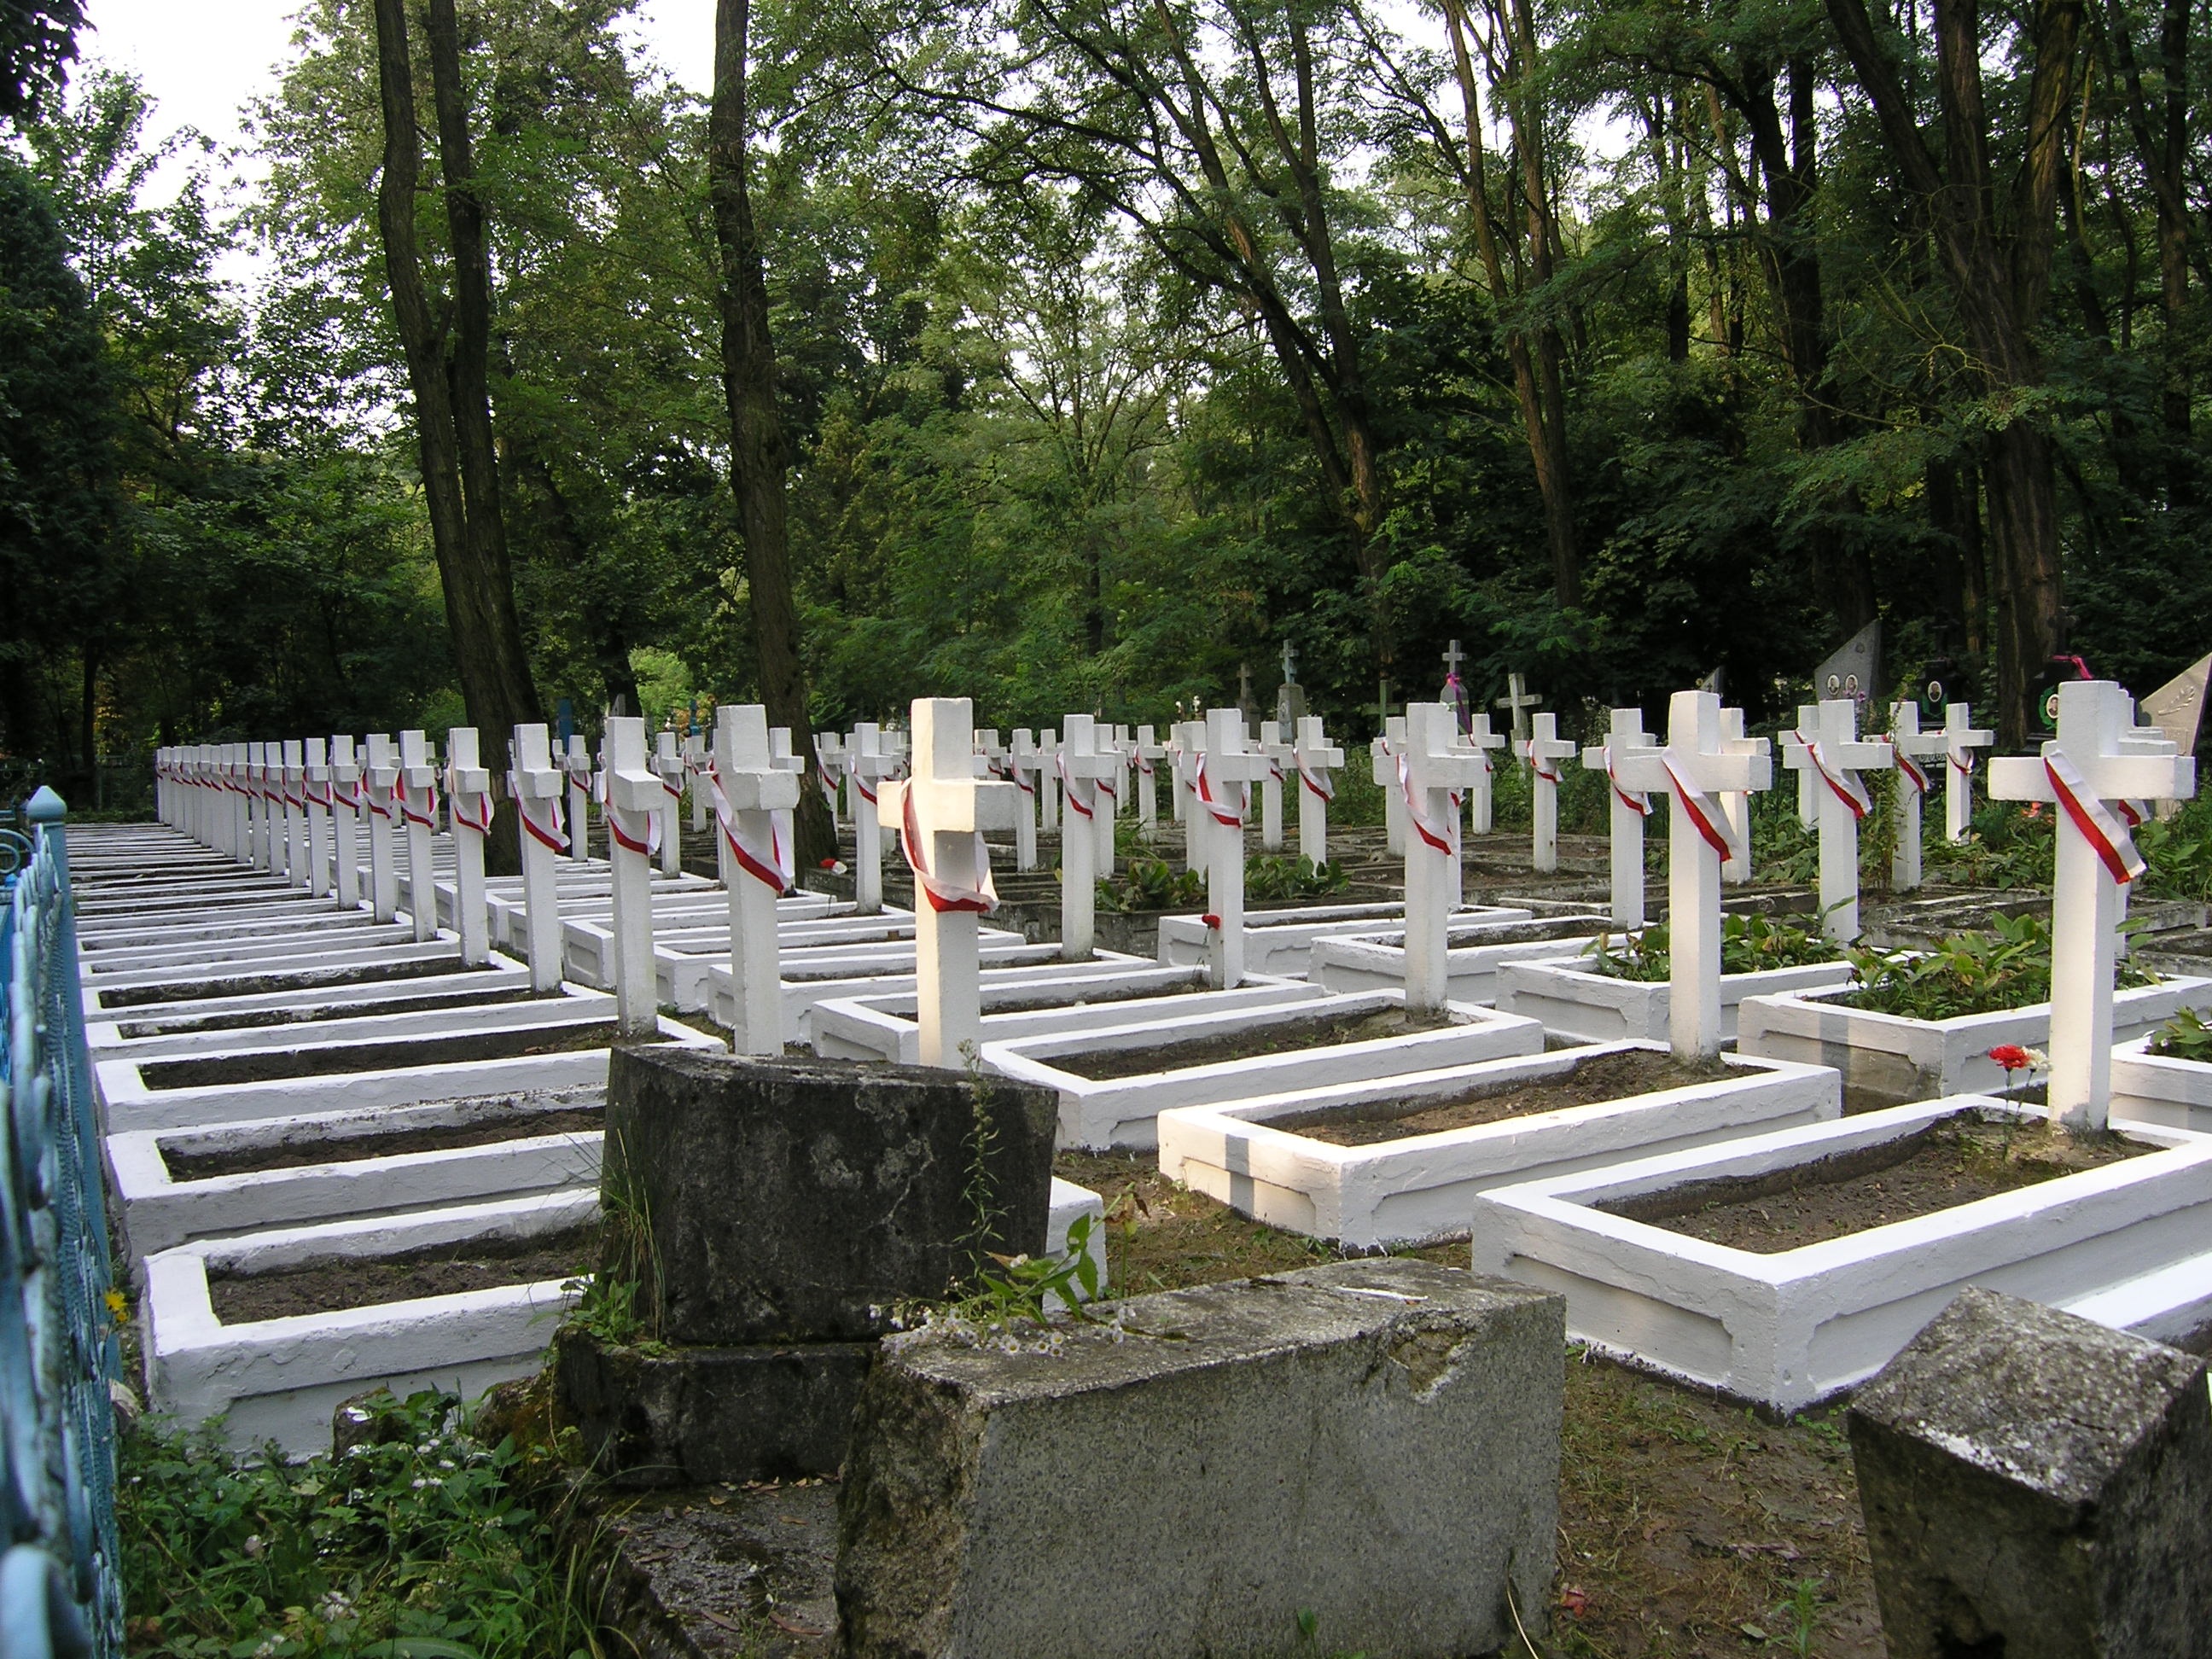
cemetery, grave, memorial, shrine